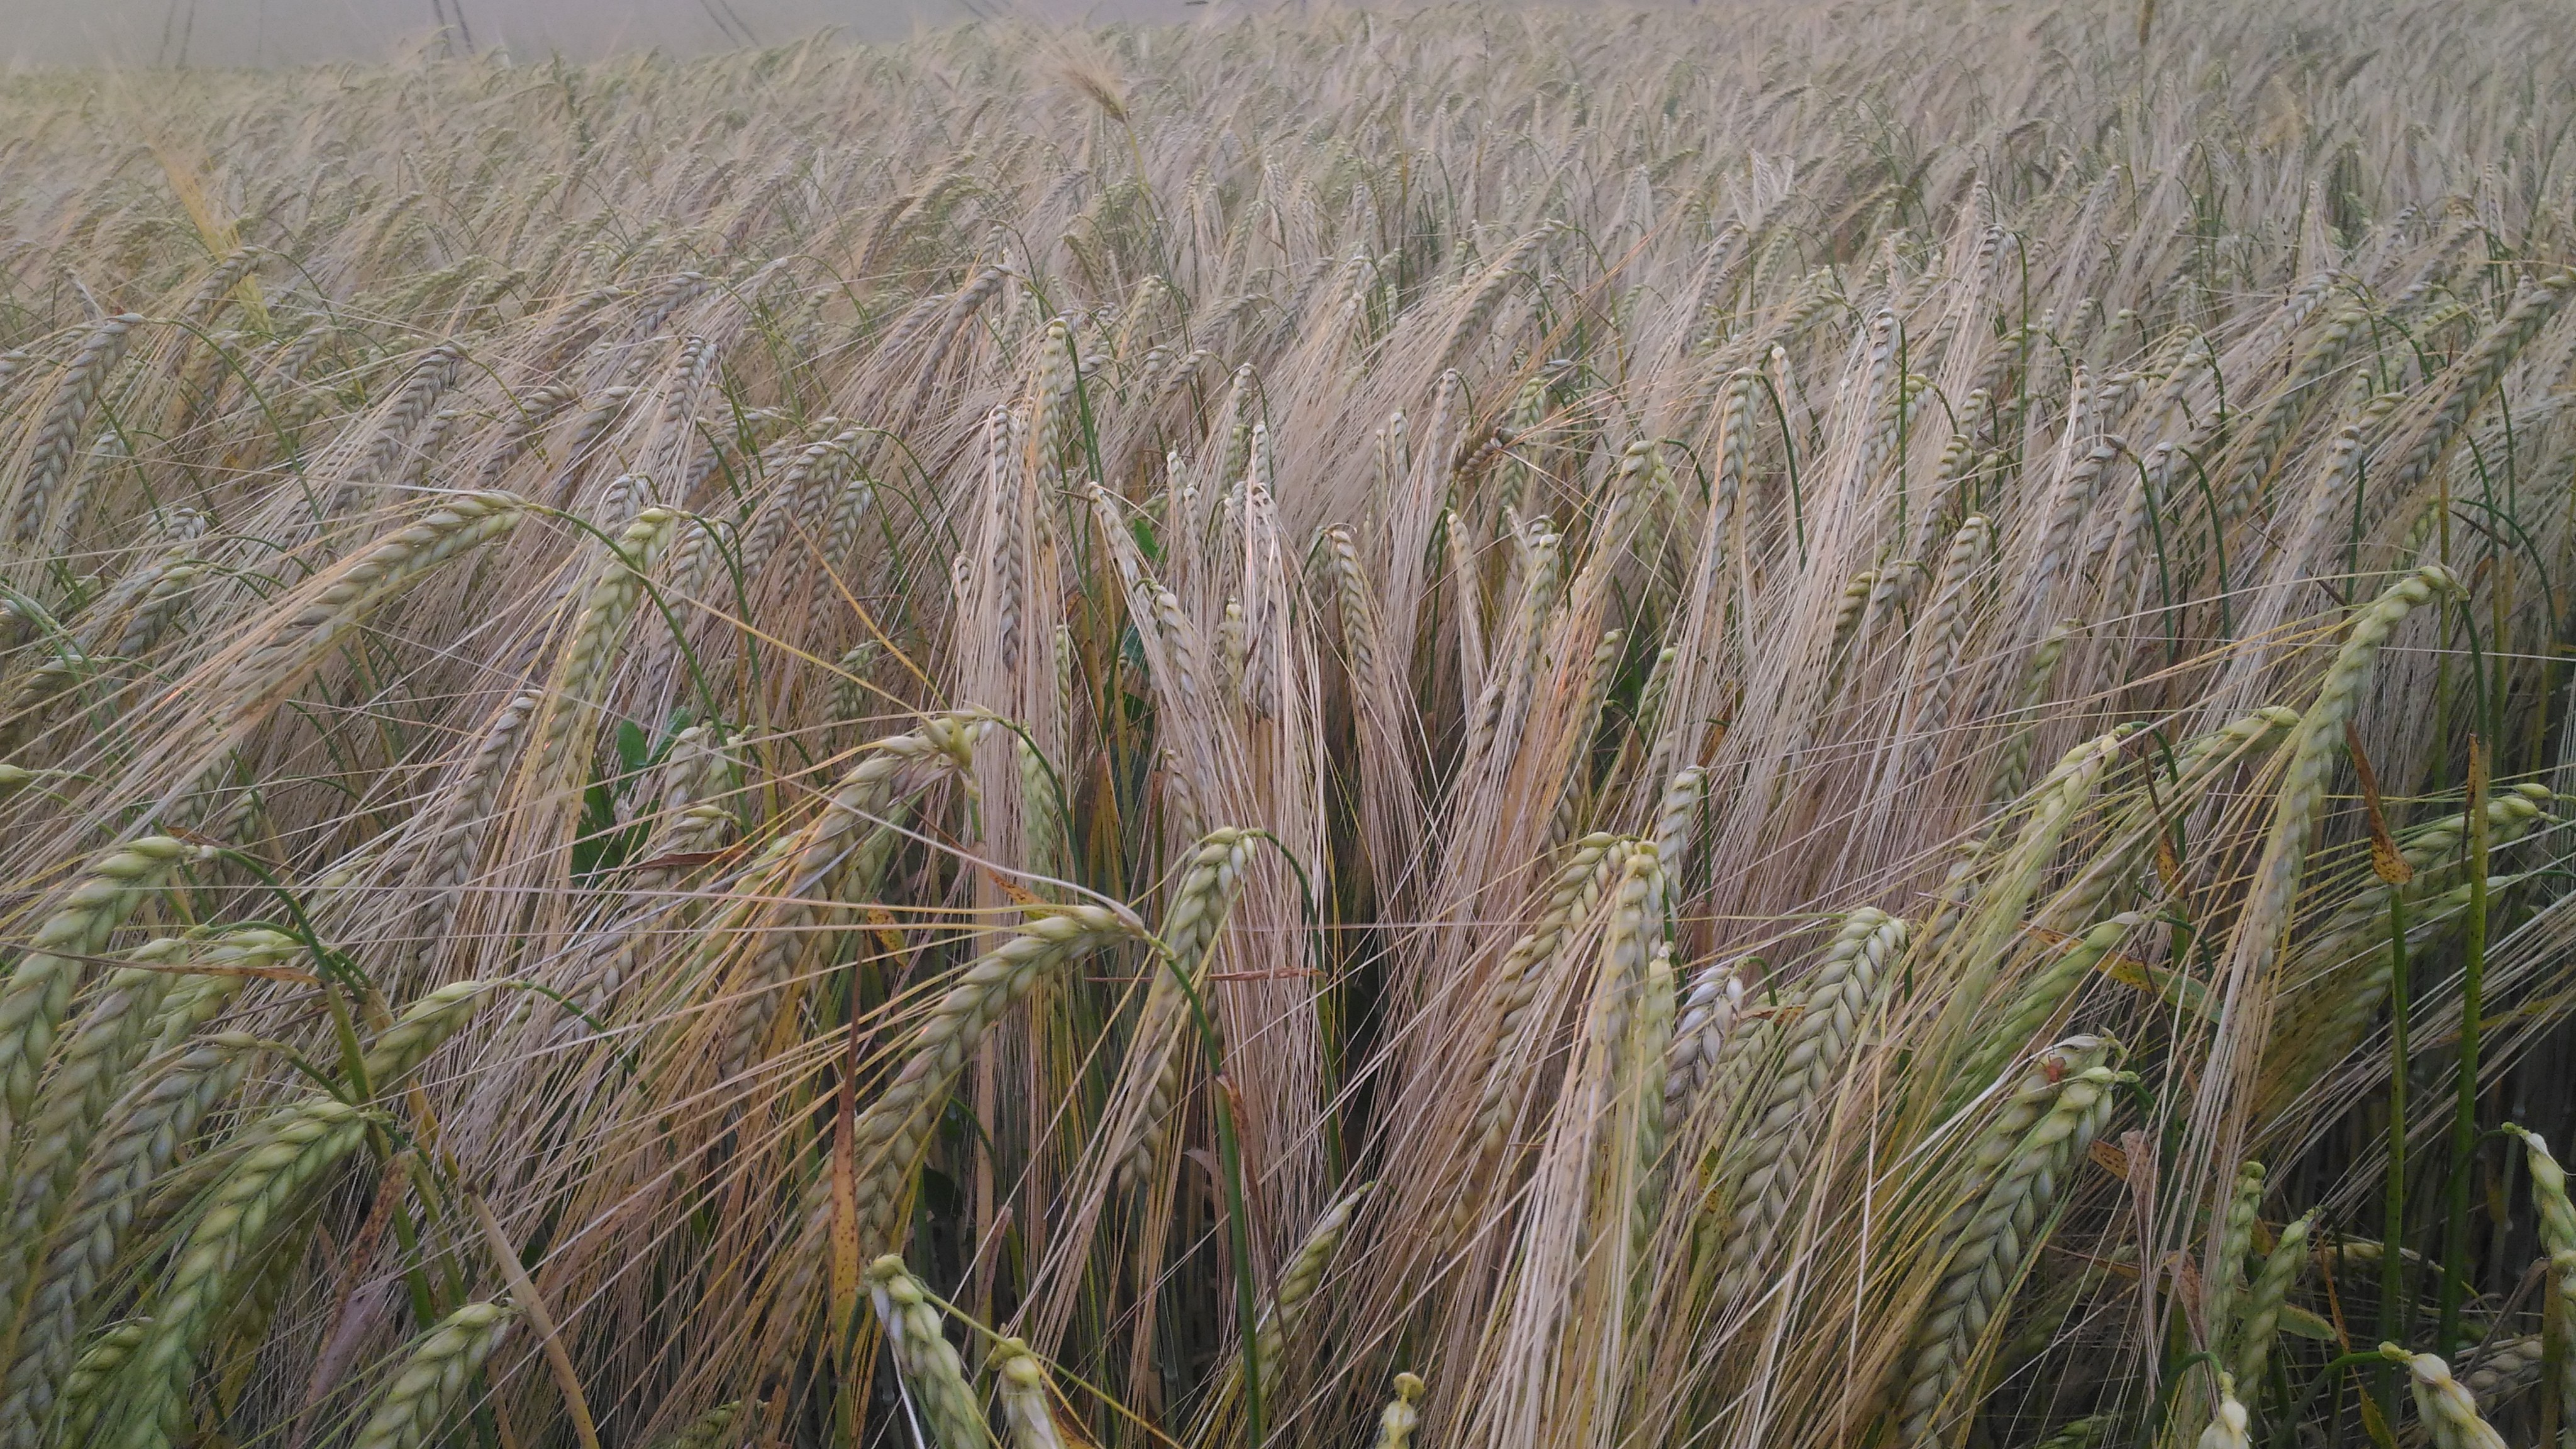
nature, triticale, food grain, crop, grass family, wheat, rye, barley, grass, field, hordeum, agriculture, grain, cereal, emmer, plant, ecoregion, commodity, poales, einkorn wheat, dinkel wheat, durum, prairie